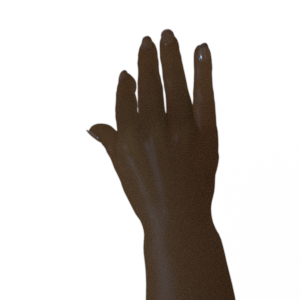
Label: paper